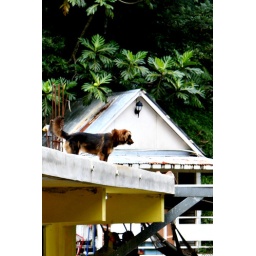
We are always amused by this doggy who lives on the roof of this rain forest cafe.